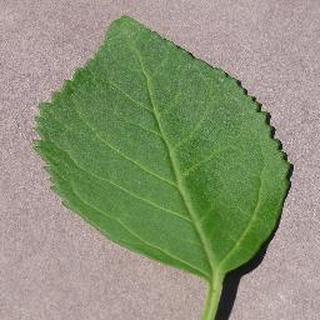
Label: healthy_cherry